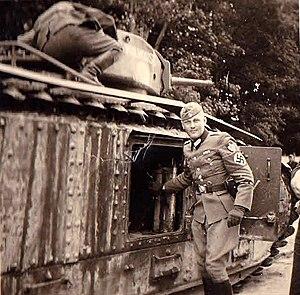
Soldat allemand et char B1 Mulhouse de la 3/37e BCC, détruit près d'Orléans le 15 juin 1940. Plus d'info